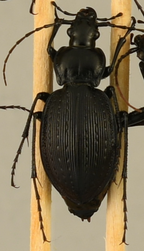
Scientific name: Carabus goryi
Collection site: Mountain Lake Biological Station Site (MLBS), plot MLBS_001